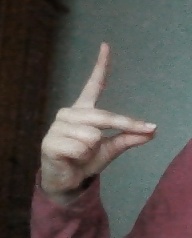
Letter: ta